Scholfield's Commercial College

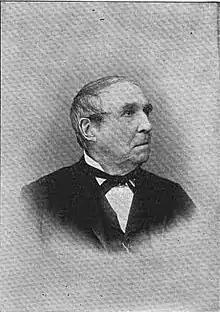
Albert Scholfield (1807–1901)

In 1846, Albert Gallatin Scholfield (1807–1901) moved from Connecticut to Providence. He was a proponent of the double-entry bookkeeping system, but found that most merchants in town used the single-entry system. Sensing an opportunity, in June 1846 he opened Scholfield's Commercial College in downtown Providence. It was the first business school in the city. Eventually the double-entry method became the dominant accounting system in town.